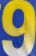
Number: 9